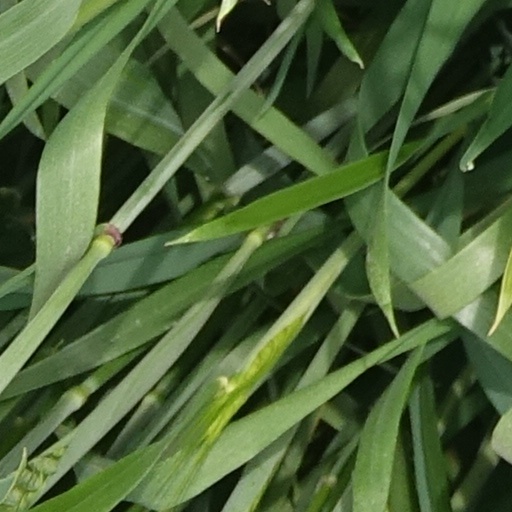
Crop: wheat